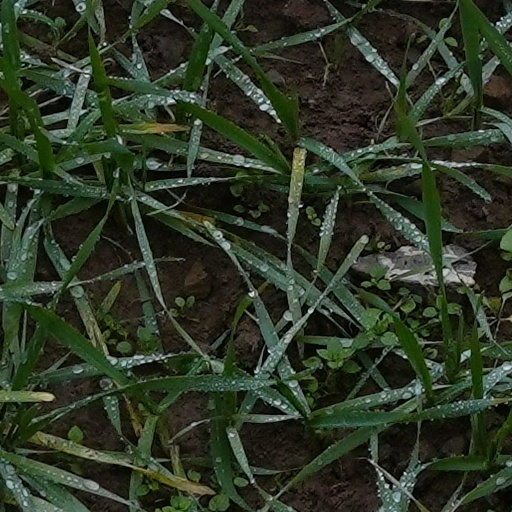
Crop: wheat